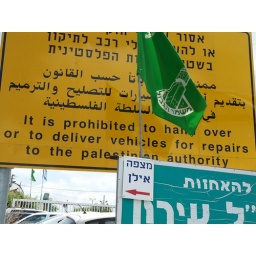
That green flag in front of the sign is actually the Flag of the Security Fence/Wall.